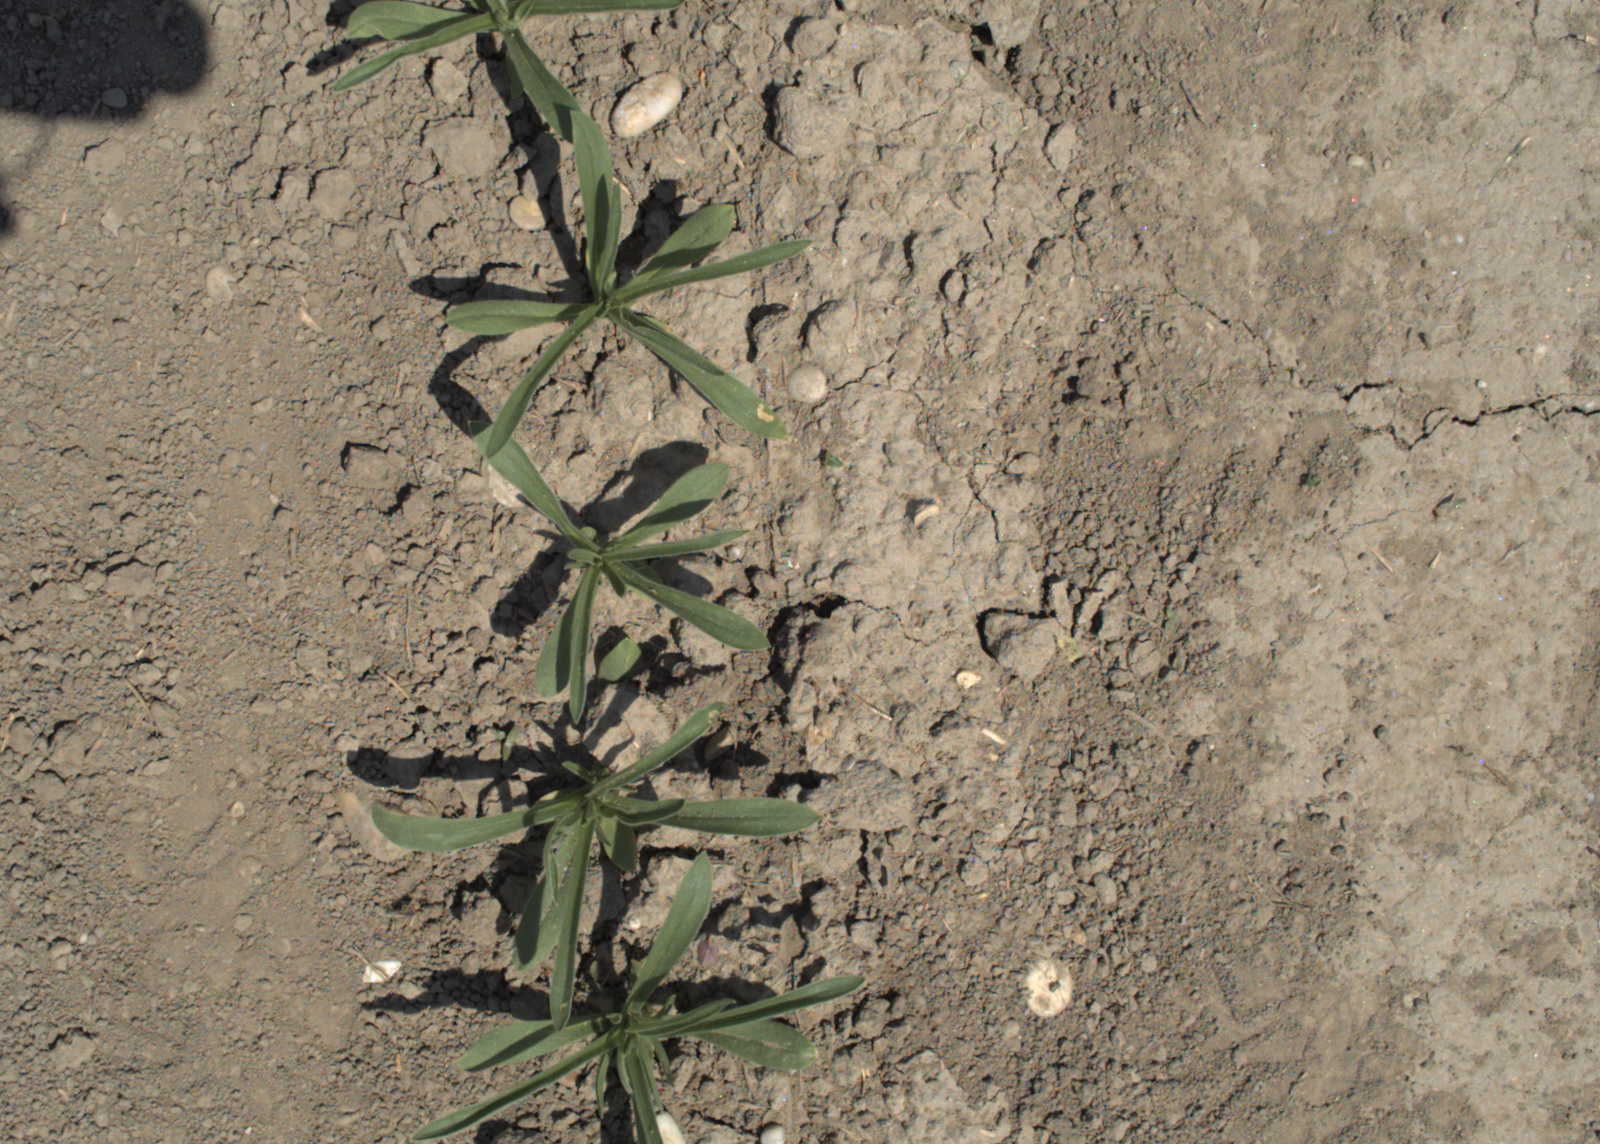
Capture date: 10.06.2021 12:03:50
Weather: sunny
Wind: light
Seeding date: 27.04.2021
Plant canopy height (mm): 797